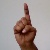
The image shows a hand gesture representing the letter 'D' in Indian Sign Language.